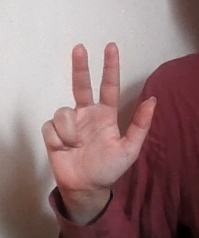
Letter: al